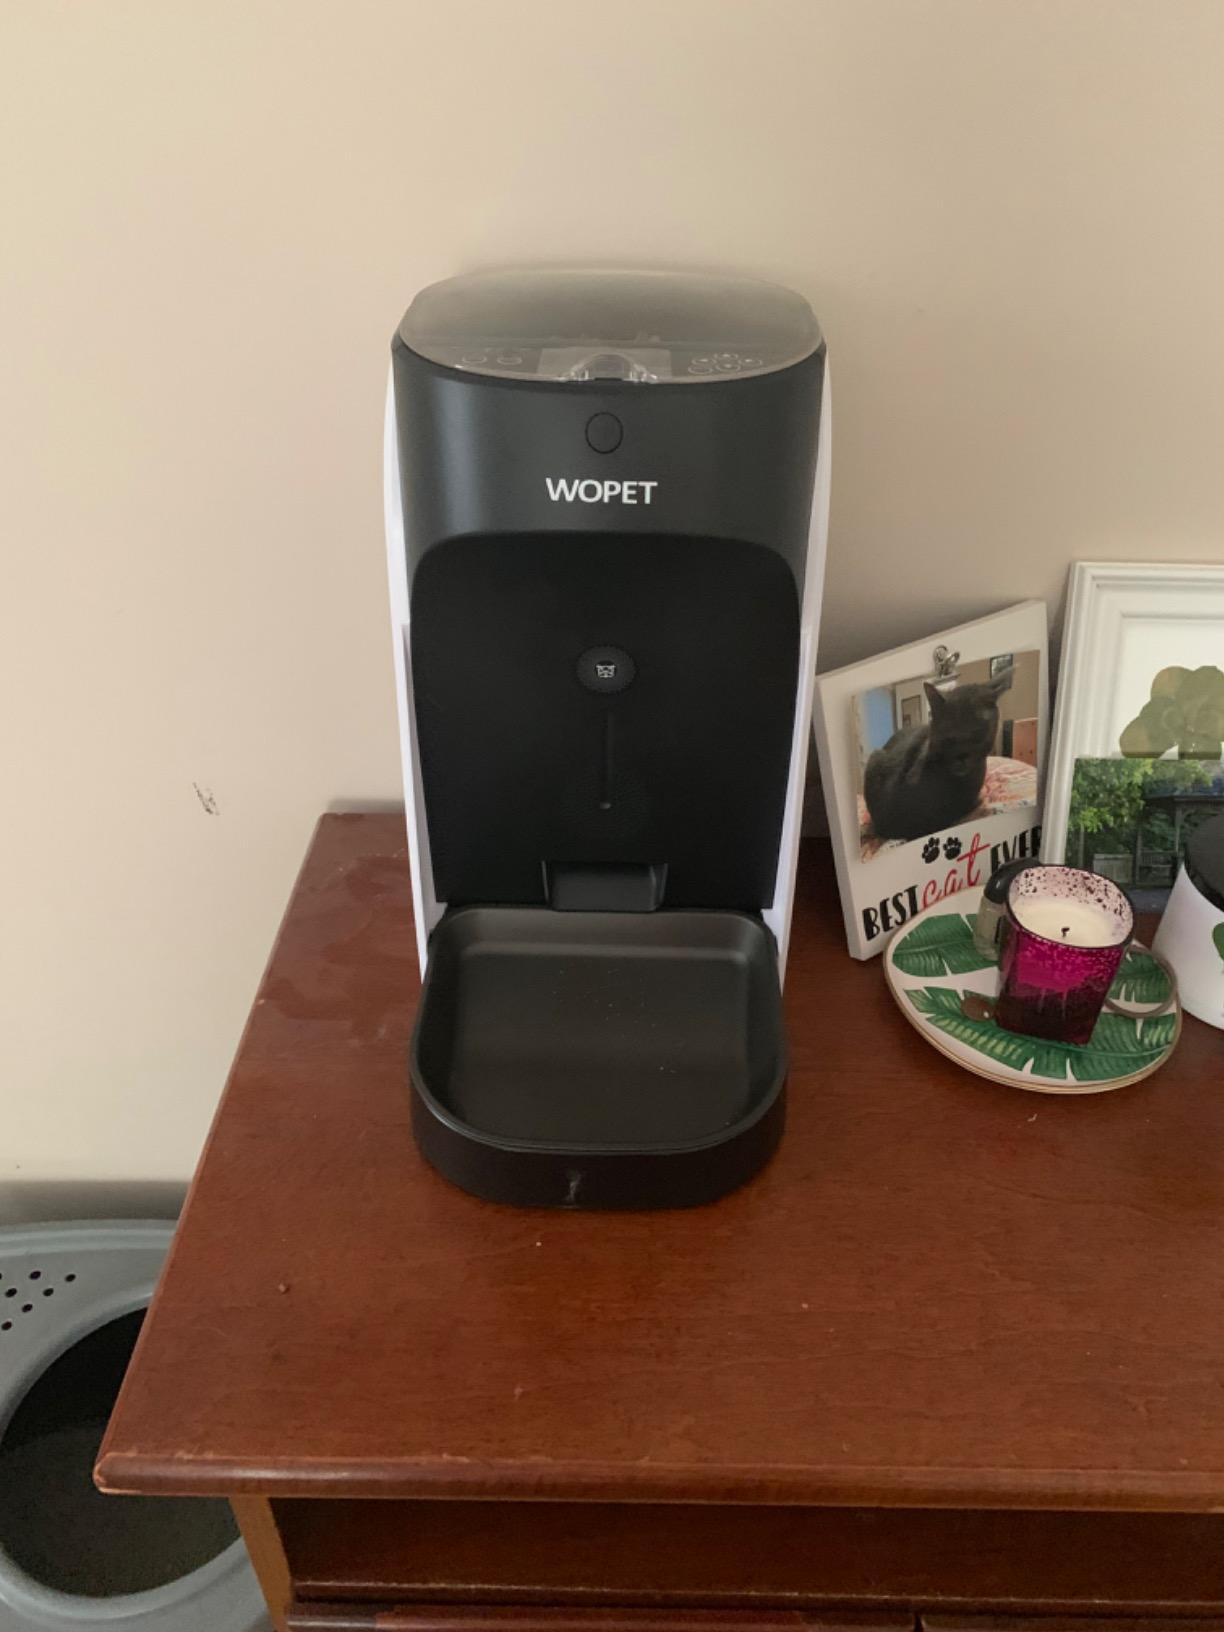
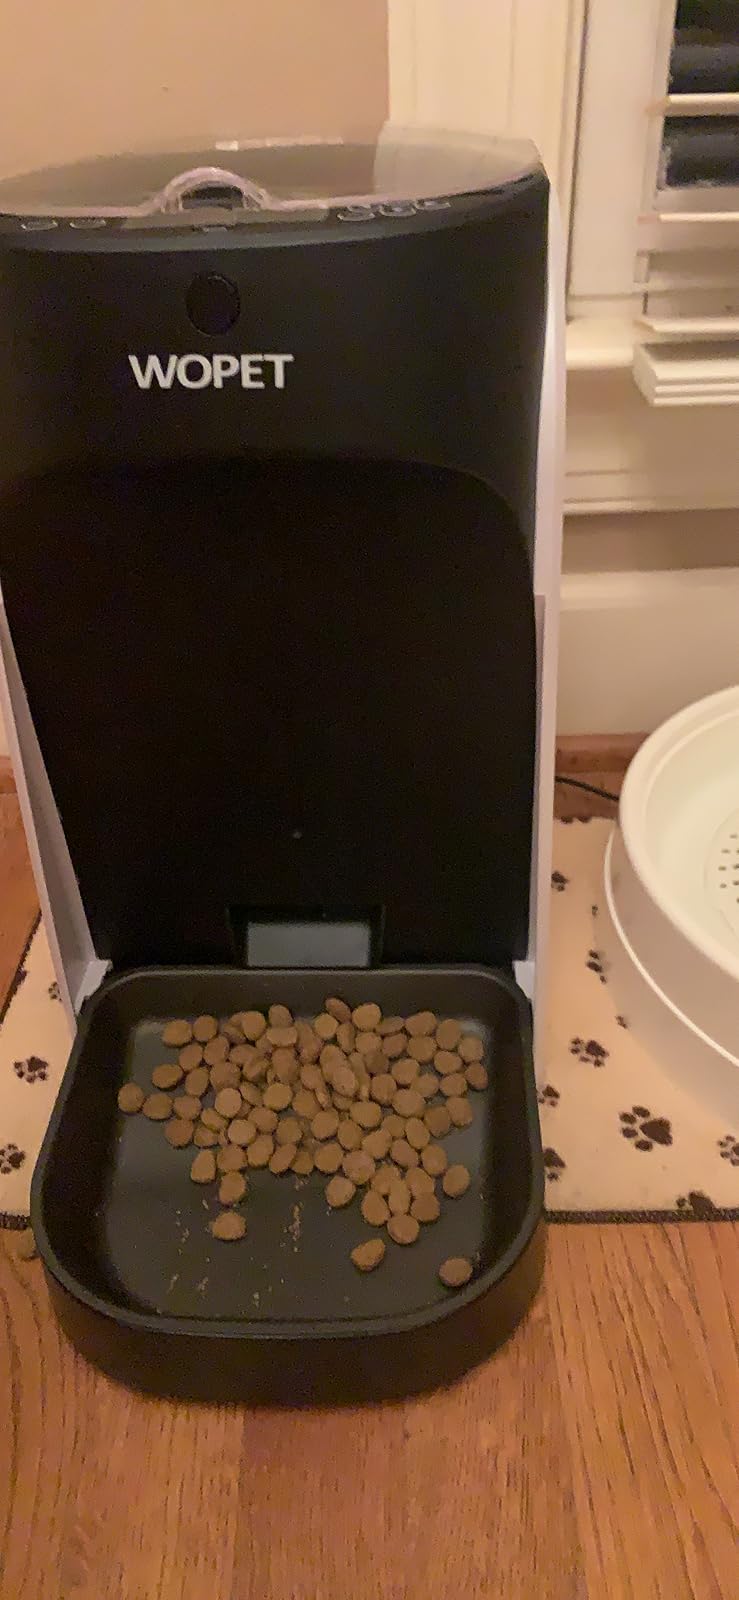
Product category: items_feeder
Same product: yes